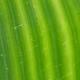
Crop: Maize
Condition: stripe-d